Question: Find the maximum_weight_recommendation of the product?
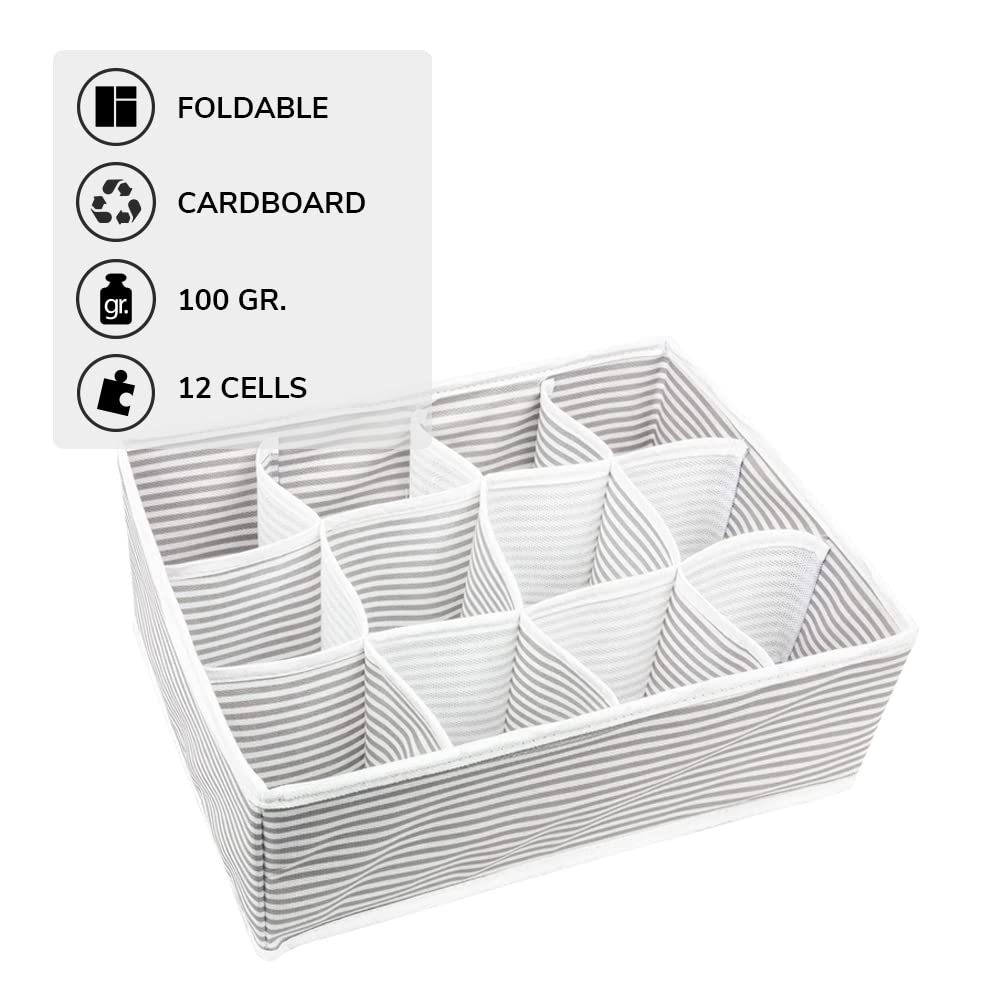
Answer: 100.0 gram